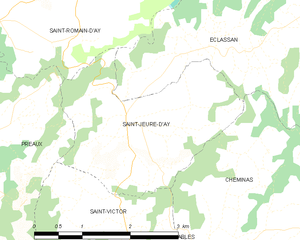
Carte des communes françaises: Saint-Jeure-d'Ay